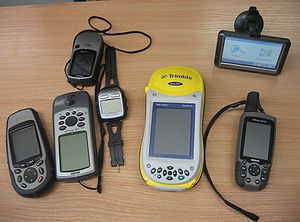
GPS-navigationsenhed / Dedikerede GPS-navigationsenheder
Et udvalg af håndholdte GPS-modtagere.
En GPS-navigationsenhed, ofte blot kaldet en GPS, er enhver enhed som modtager Global Positioning System-signaler med det formål at bestemme enhedens aktuelle position på jorden. GPS-enheder giver længdegrad og breddegrad, og nogle kan også bestemme Moh, selvom dette alene ikke er tilstrækkeligt nøjagtigt eller forsyningssikkert til flypiloter med hensyn til positionsbestemmelse grundet muligheden for f.eks. signalblokering eller signal-jaming. GPS-enheder anvendes i militær, luftfart, søfart og i forbrugerprodukt anvendelser.